Describe the emotion expressed in this image:  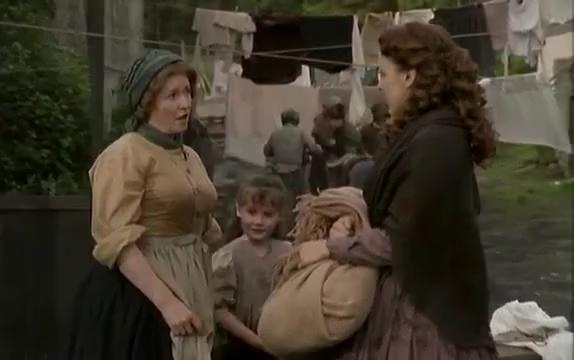
This person displays Fear, valence and arousal with moderate intensity.